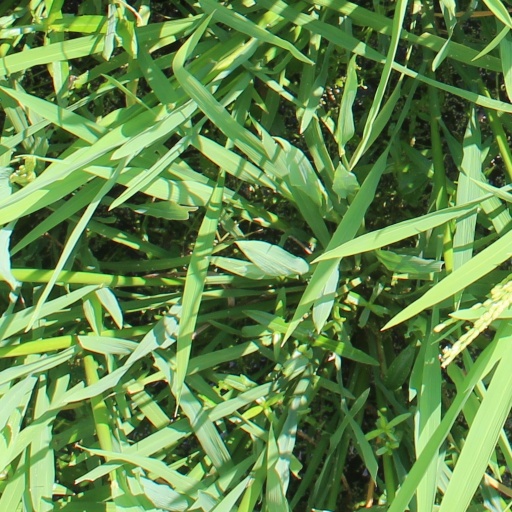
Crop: rice